Natalie Babbitt

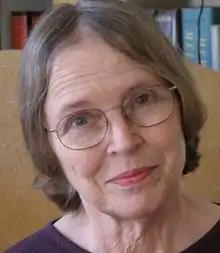

Natalie Zane Babbitt ( Moore; July 28, 1932 – October 31, 2016) was an American writer and illustrator of children's books. Her 1975 novel, "Tuck Everlasting," was adapted into two feature films and a Broadway musical. She received the Newbery Honor and Christopher Award, and was the U.S. nominee for the biennial international Hans Christian Andersen Award in 1982.